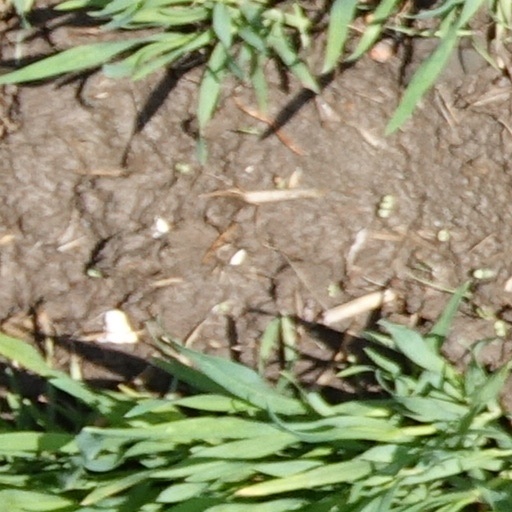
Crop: wheat